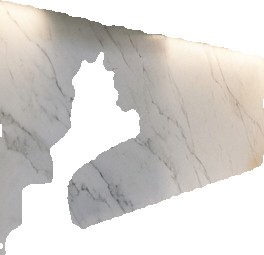
Surface category: wall